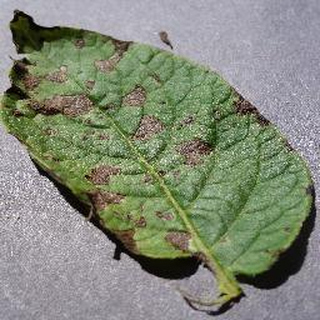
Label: potato_early_blight